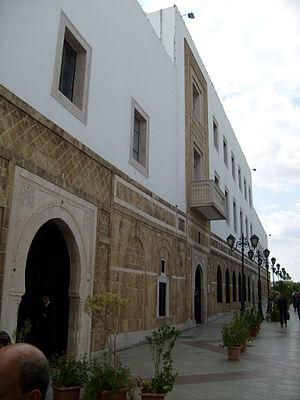
La Constitution tunisienne de 1959 est promulguée le 1ᵉʳ juin 1959. L'application du texte est suspendue à la suite de la révolution de janvier 2011, une Assemblée constituante étant élue le 23 octobre 2011 pour rédiger un nouveau texte. Dans l'intervalle, un décret-loi du 23 mars 2011 puis une loi constitutive du 16 décembre de la même année organisent provisoirement les pouvoirs publics. La nouvelle Constitution est adoptée le 26 janvier 2014.
Hammouda Pacha, nom francisé de Abou-Mohammed Hammouda Pacha, né le 9 décembre 1759 et mort le 15 septembre 1814 au palais du Bardo, est bey de Tunis de la dynastie des Husseinites de 1782 à sa mort.
Le Dar El Bey, connu sous l'appellation de Palais du Gouvernement, est un palais de la médina de Tunis.